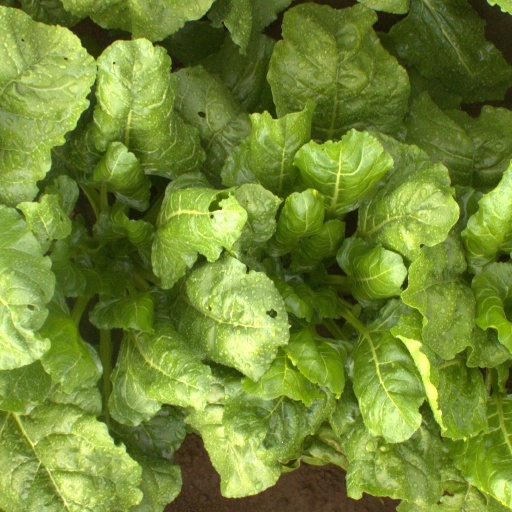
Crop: sugar beet